Darwin Cerén

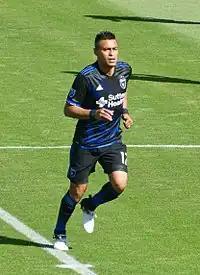
Cerén playing for San Jose in 2017

After not appearing in the first three games of the 2017 season, Cerén then played in twelve straight games for the Quakes before missing a game due to two yellow cards. After he returned from the 2017 Gold Cup, Cerén picked up his first assist as an Earthquake to give San Jose a 1–0 win over the Colorado Rapids. The 2017 season was a better for both San Jose and Cerén, as he made 21 appearances and picked up two assists to help the Earthquakes qualify for the playoffs for the first time in four seasons. Cerén would play the full 90 minutes of their knockout round matchup with the Vancouver Whitecaps, but San Jose would lose 5–0.